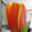
Label: tulip